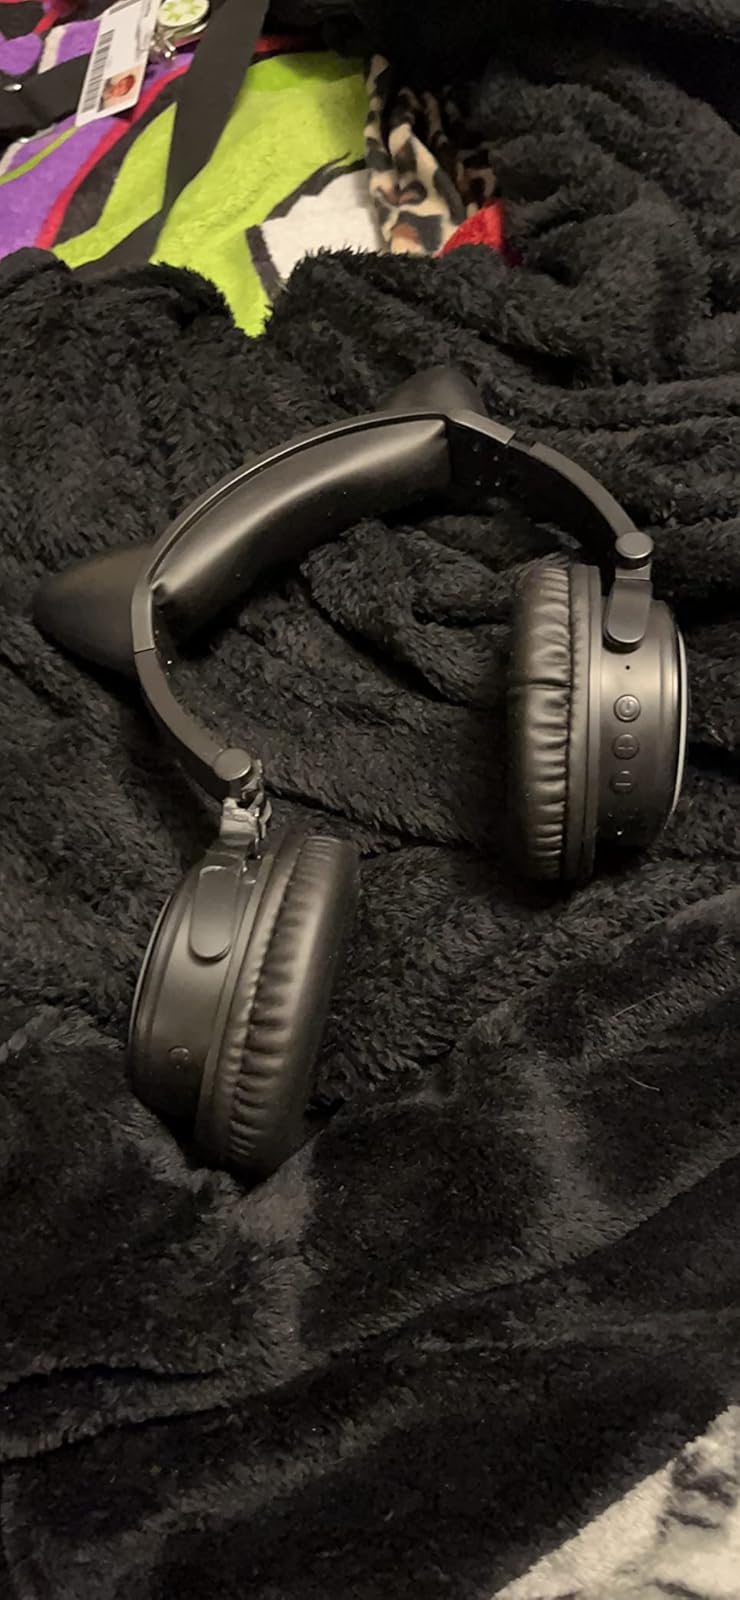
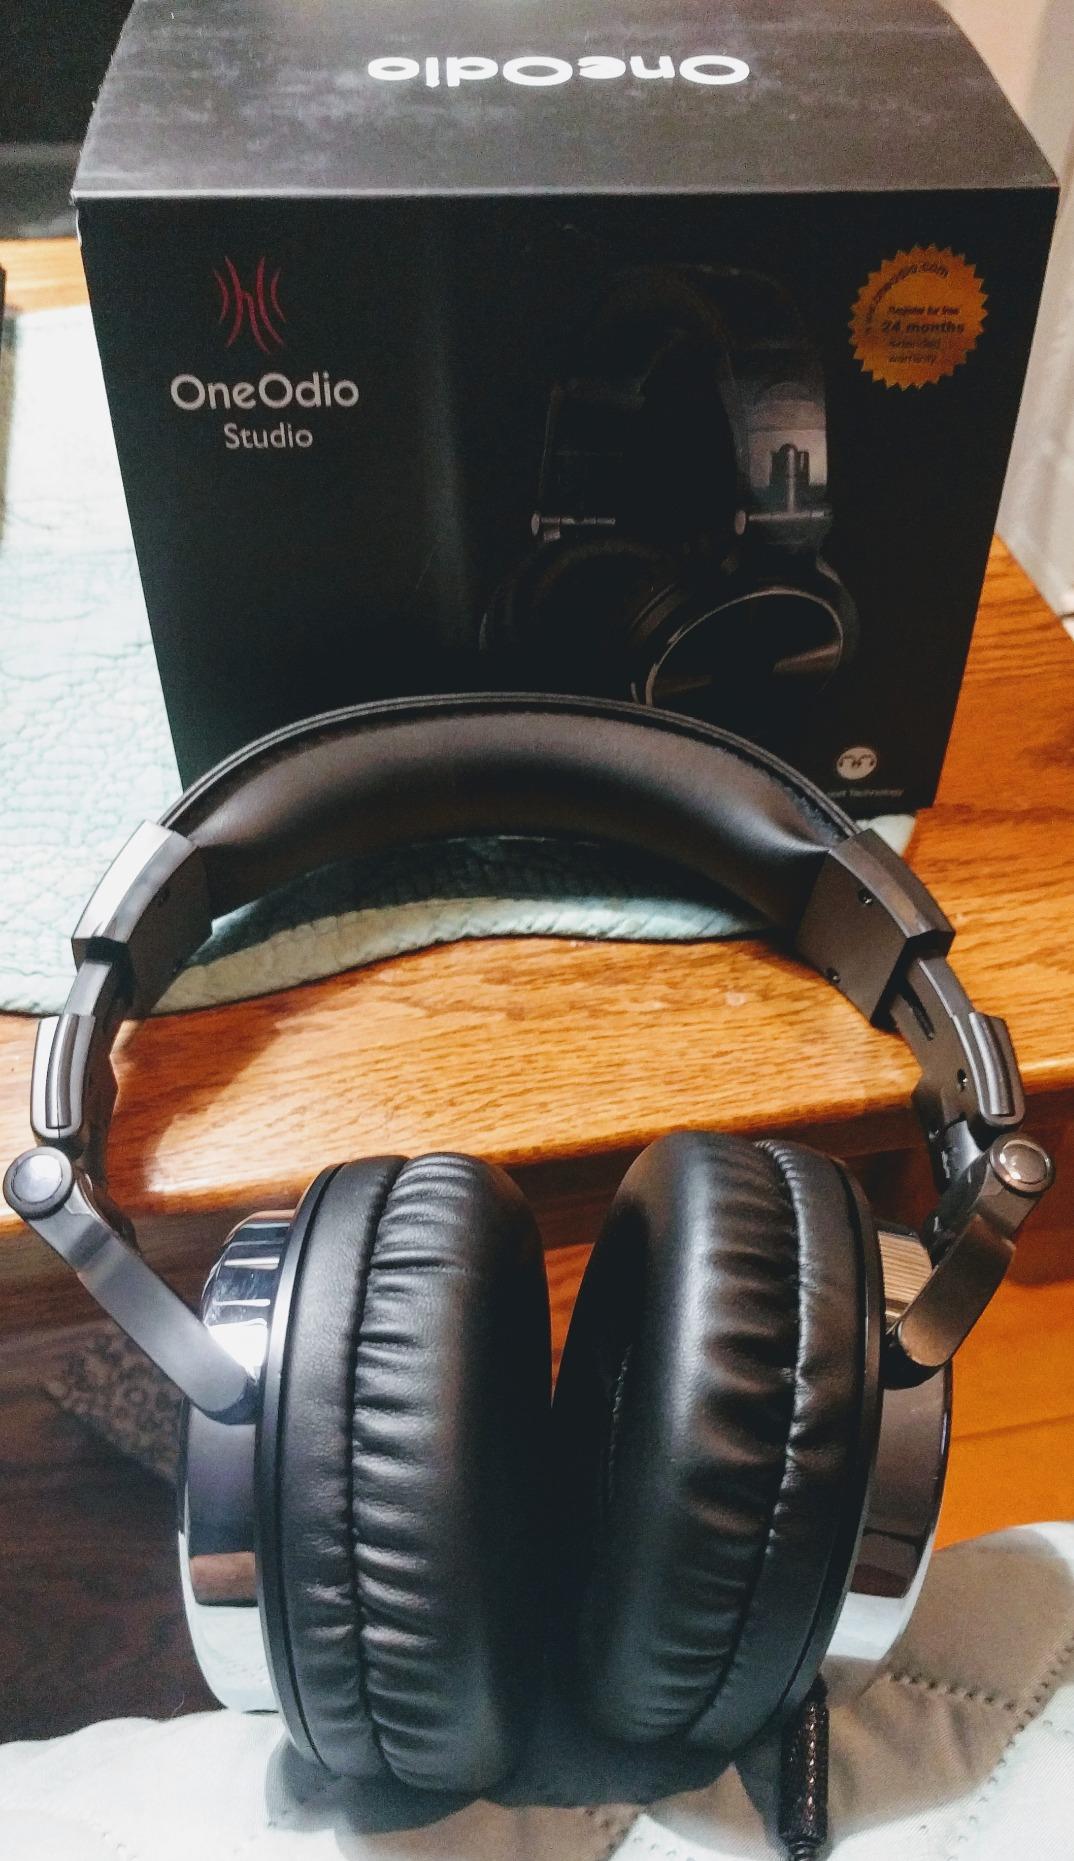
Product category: headphones
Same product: no